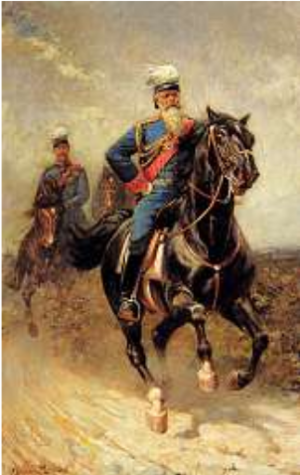
Jacobus Leisten, né le 25 mars 1844 à Düsseldorf, et mort le 21 novembre 1918 dans sa ville natale, est un artiste peintre allemand.